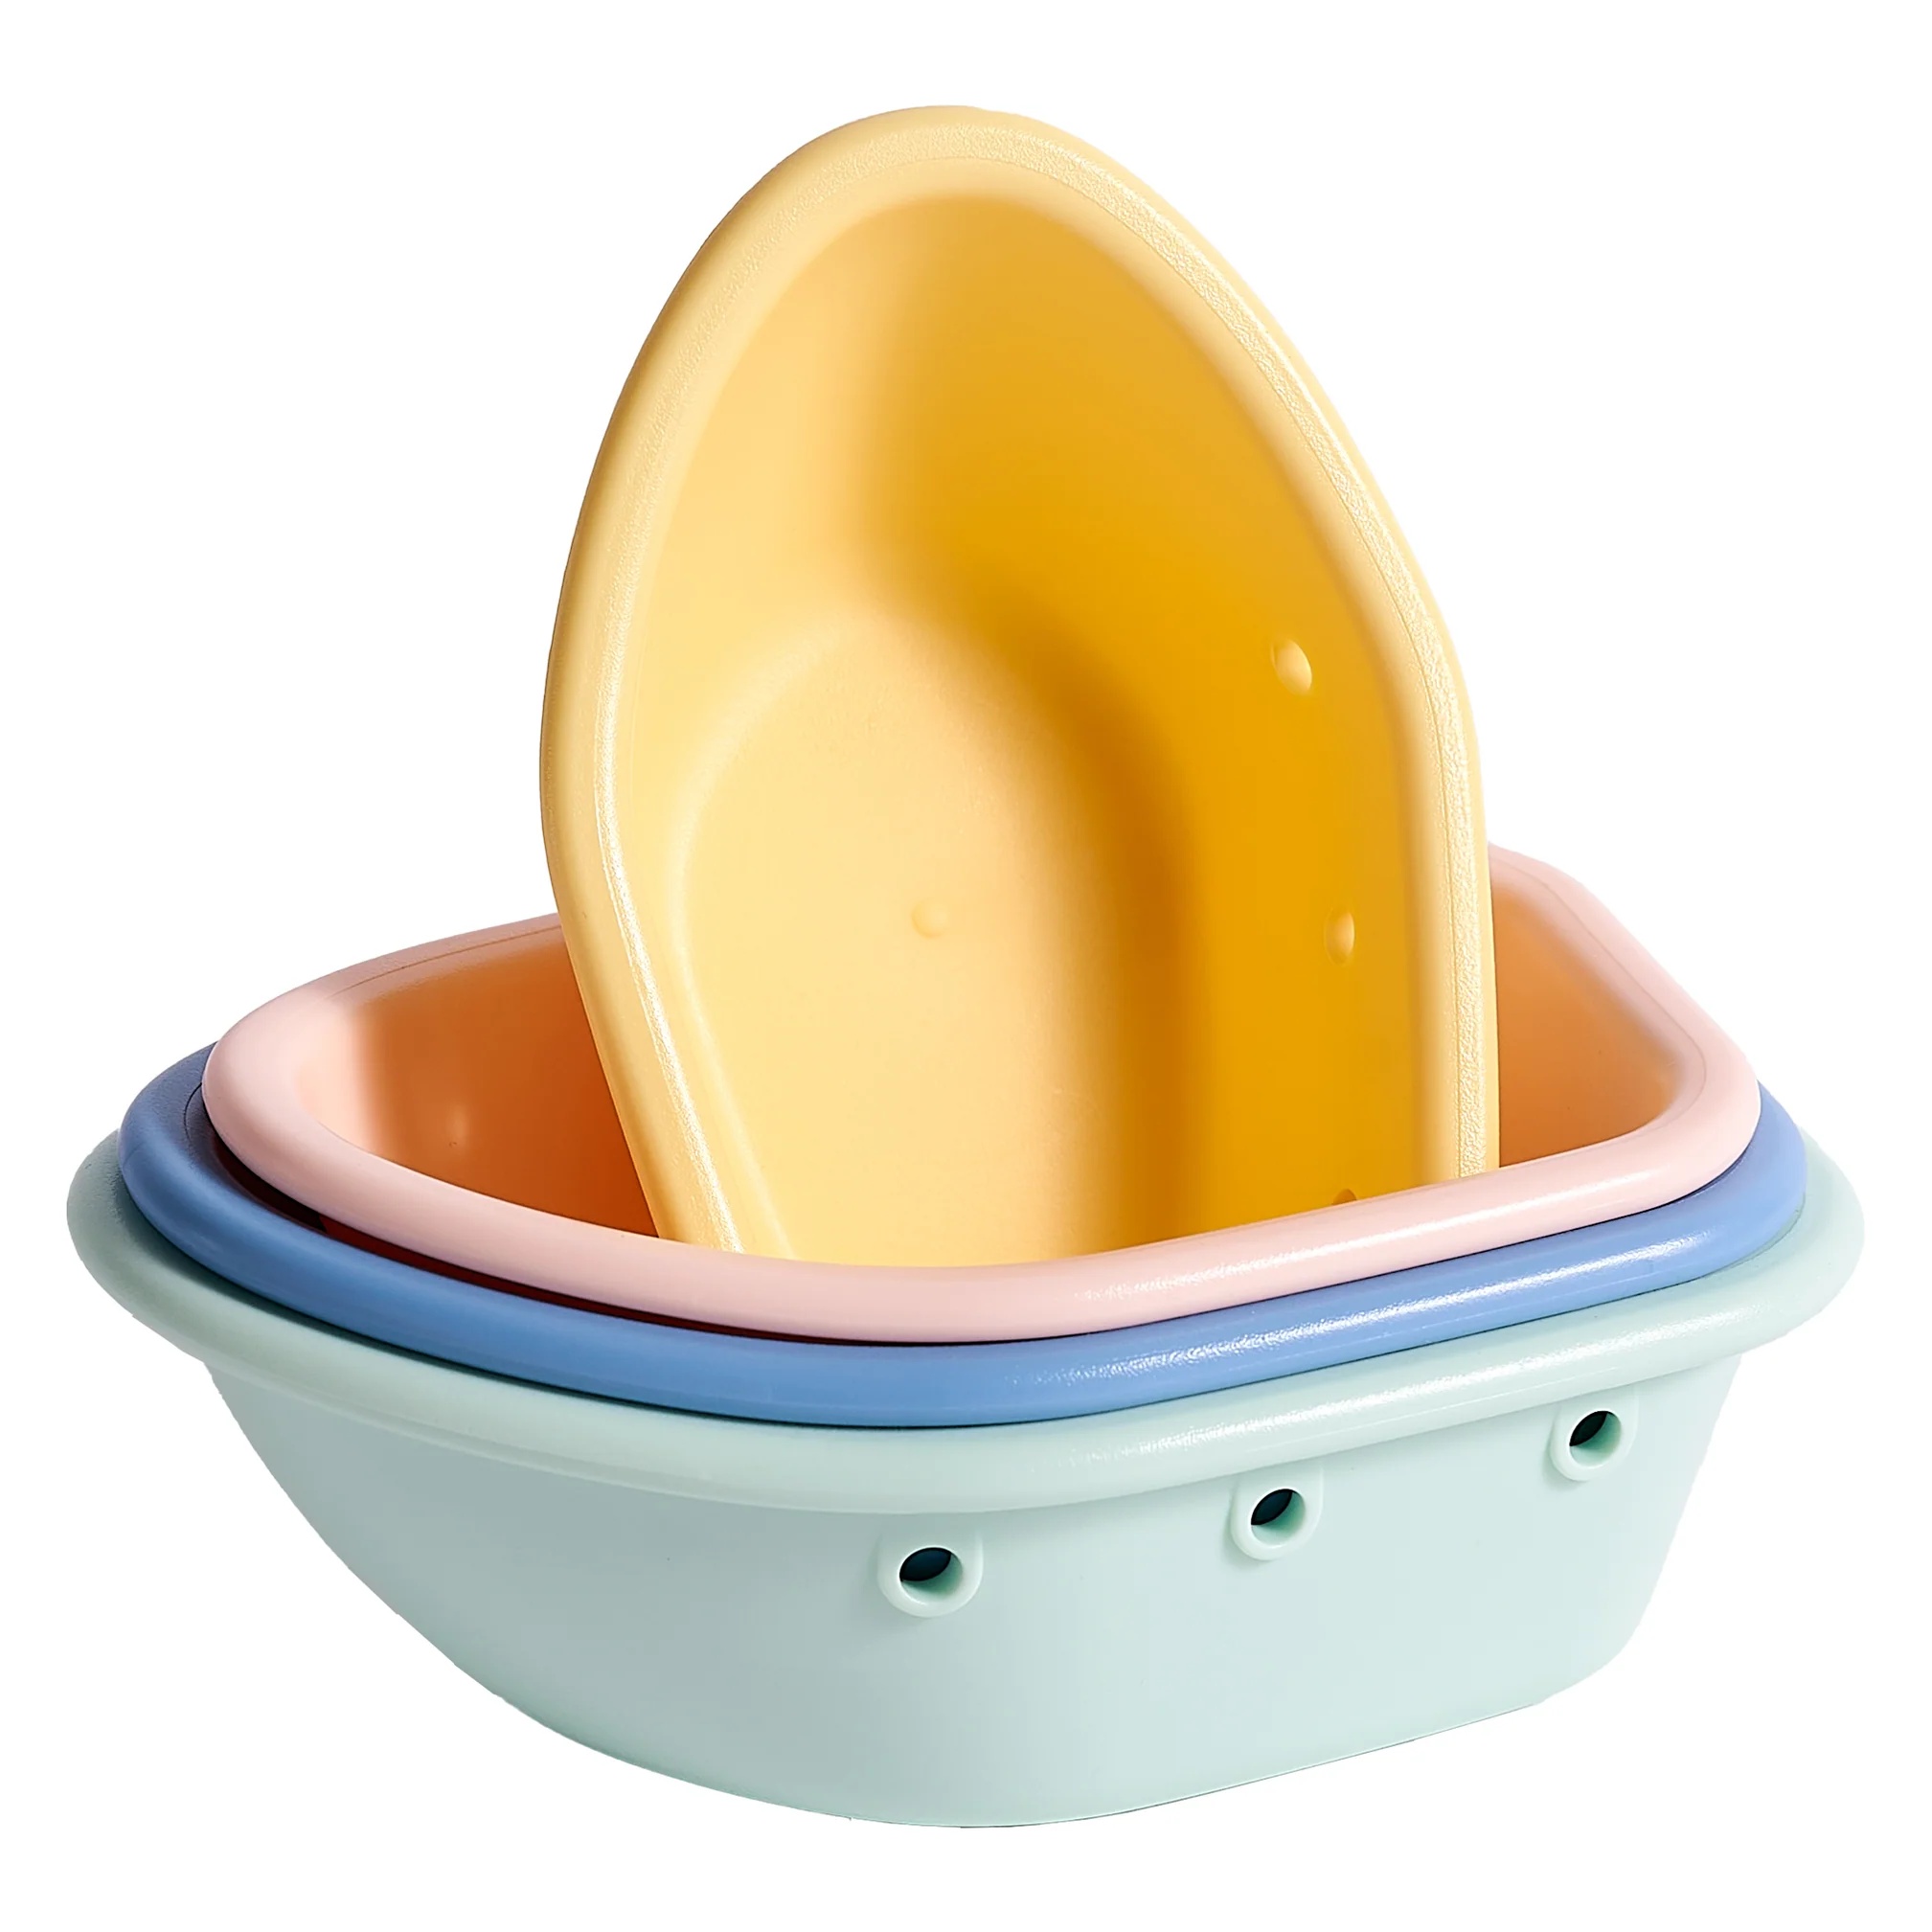
Green Sprouts - Sprout Ware Floating Boats
These multi-colored stacking boats are made from a plant-based resin without PVC and hormone-disrupting additives! Fun for bath, pool, water, and sand play —Perfect as a baby bath toy or at the pool and beach. Holes for sifting and sprinkling —Holes at the tops of each boat let baby explore by scooping, sifting, and sprinkling water or sand. Stacking develops concentration and thinking skills —Four stacking boats in different sizes and colors help baby develop concentration and thinking skills. Perfectly sized for babies and toddlers —Designed with love for babies 6 months and older.
Brand: Green Sprouts
Category: Toys & Games > Toys > Bath Toys > Stacking Cups